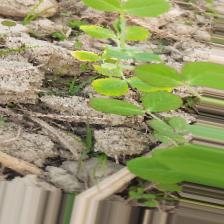
Label: Ascochyta blight